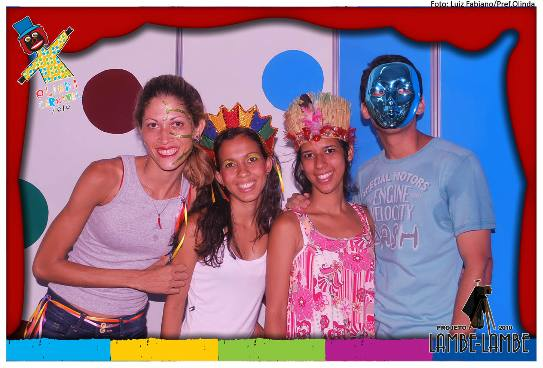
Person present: Yes